Mary Gunn

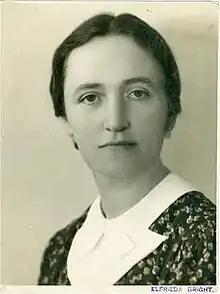

Mary Davidson Gunn (15 March 1899 – 31 August 1989) was a South African librarian and biographer who developed and expanded the Mary Gunn Library into one of the most important resources on botany and biodiversity in Africa.